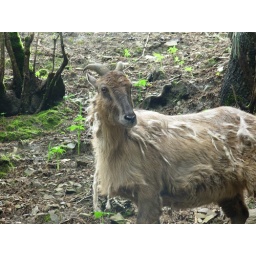
From all the animals the most funny was the mountain goat, running up and down the hill in his cage.